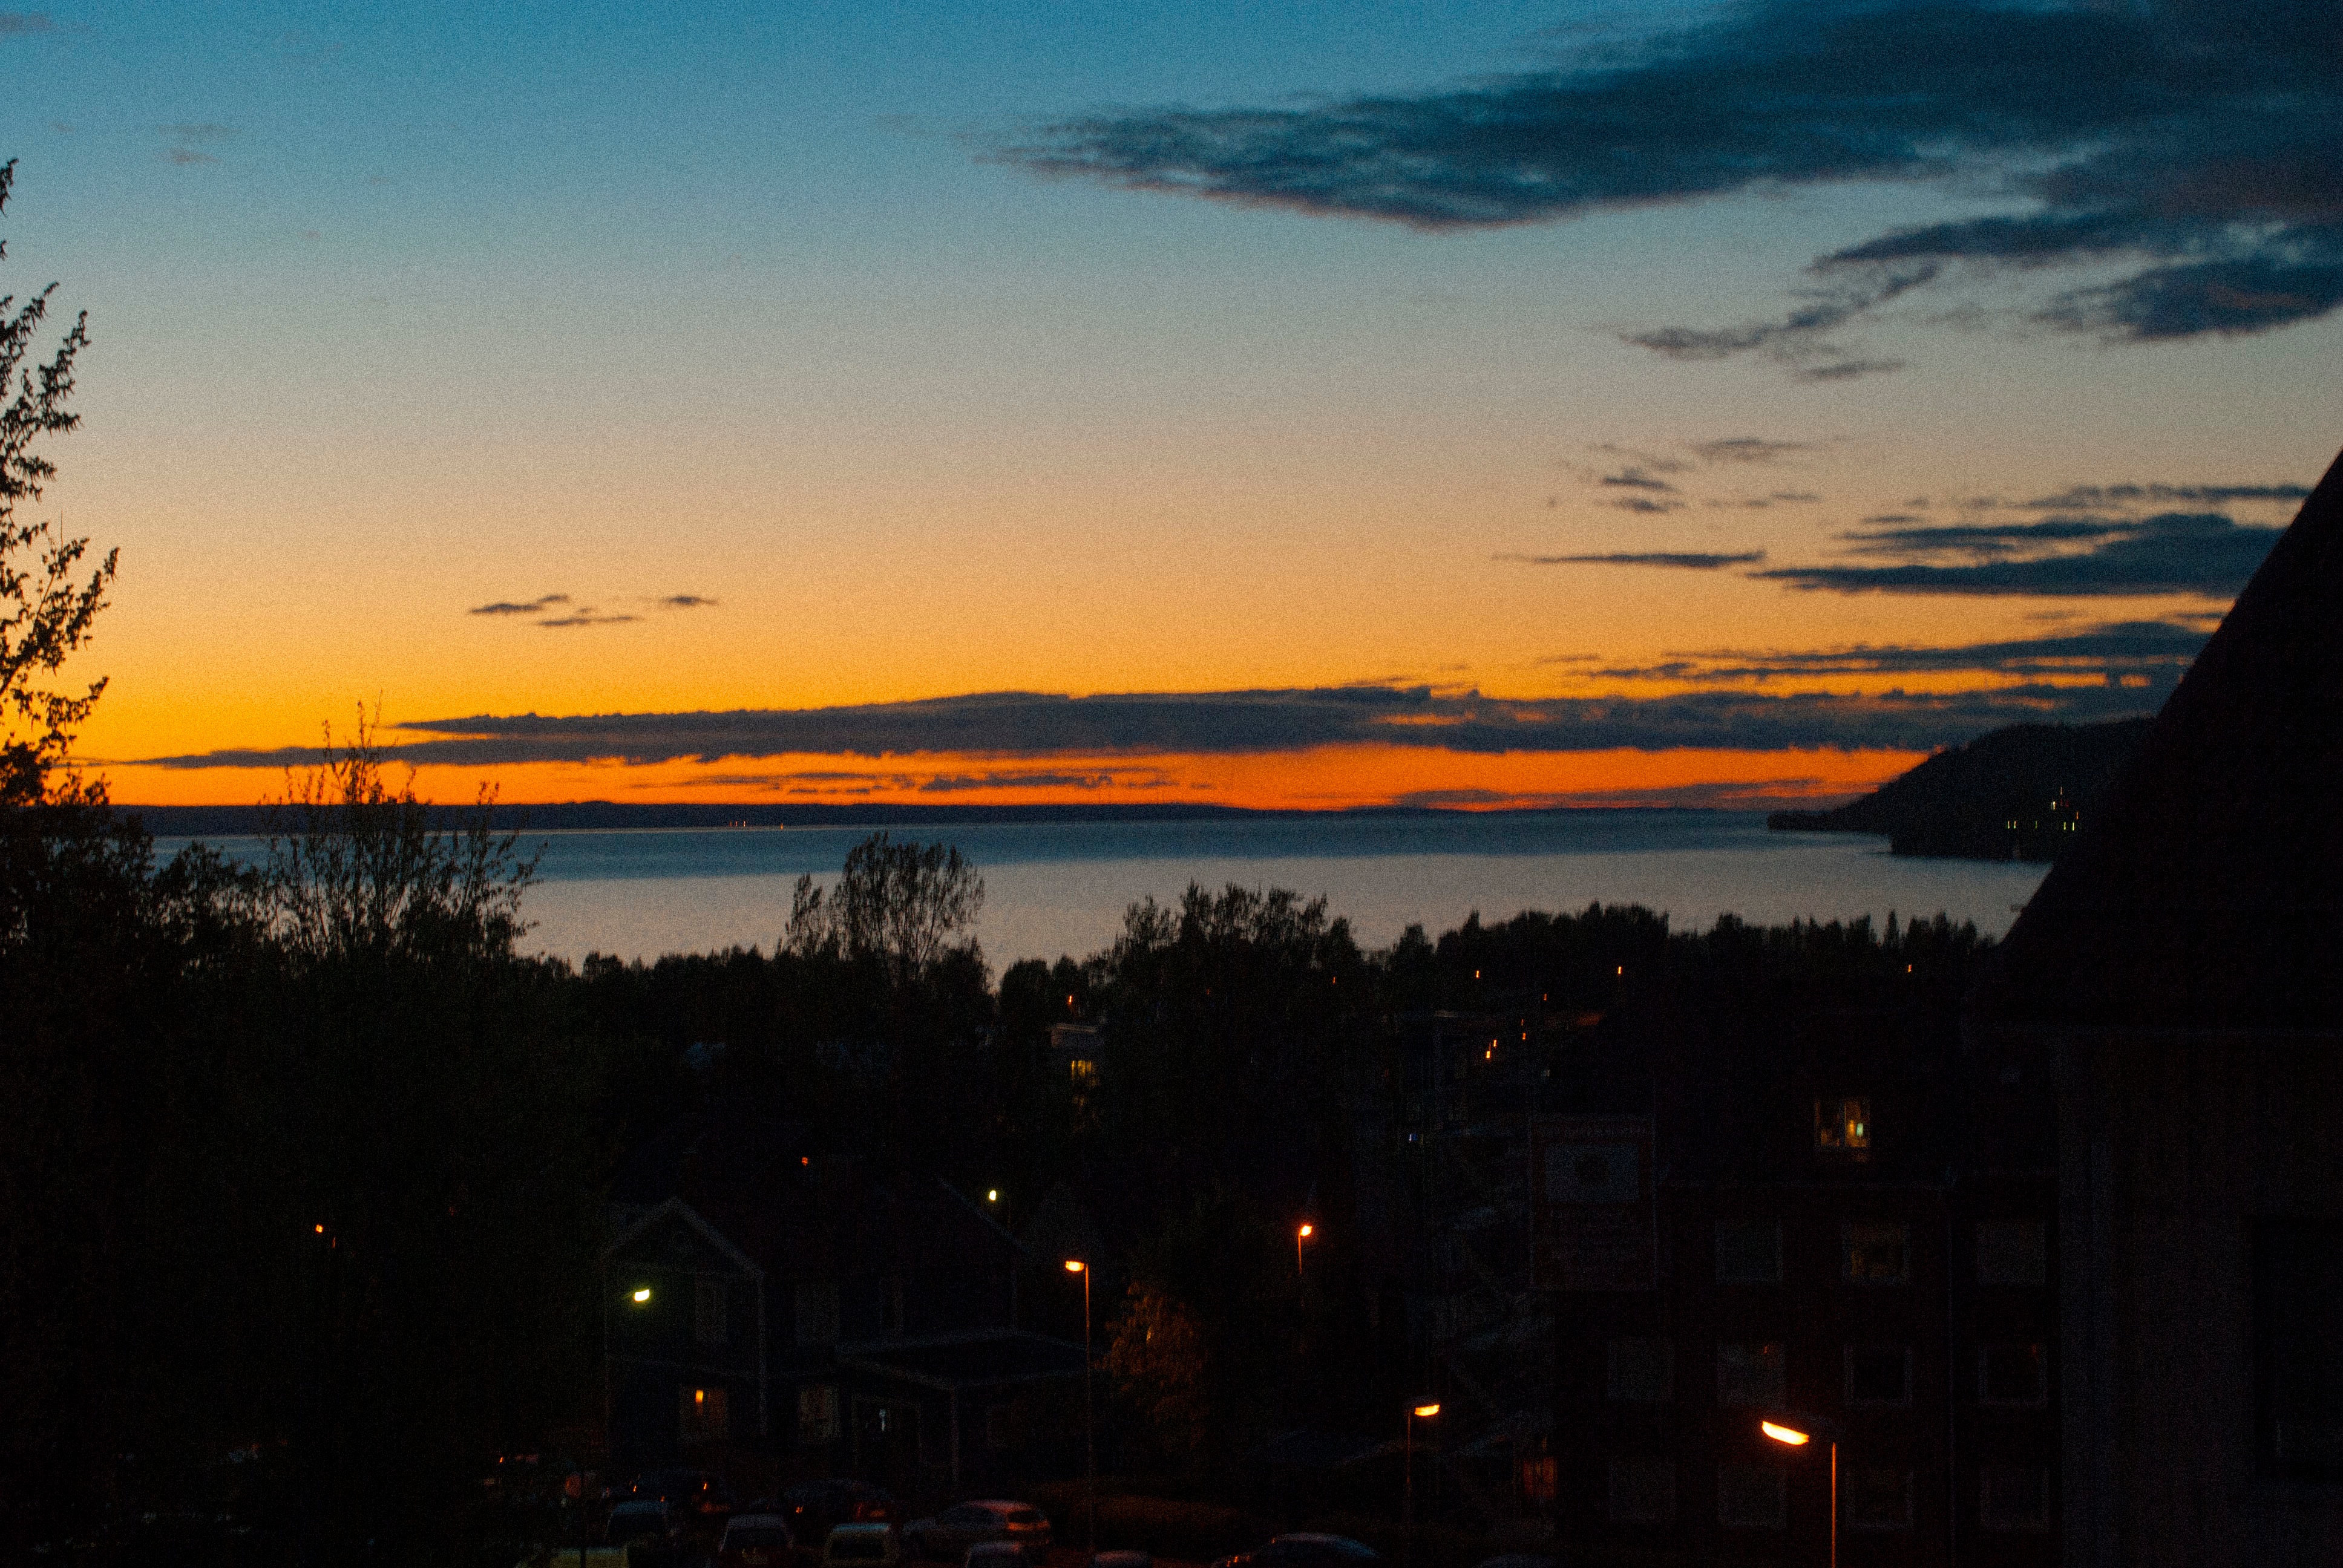
horizon, cloud, sky, sun, sunrise, sunset, morning, dawn, dusk, evening, afterglow, red sky at morning